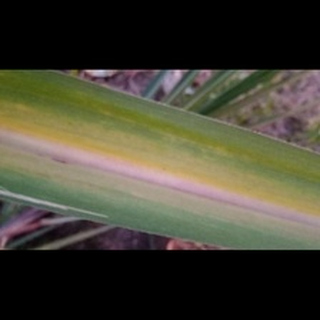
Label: sugarcane_yellow_leaf_disease